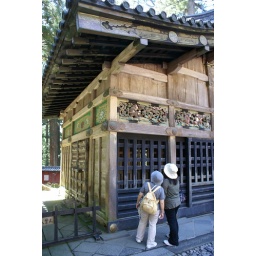
Two women looking at the sacred horse housed in the famous three monkeys building. Toshogu Shrine. September 21, 2007